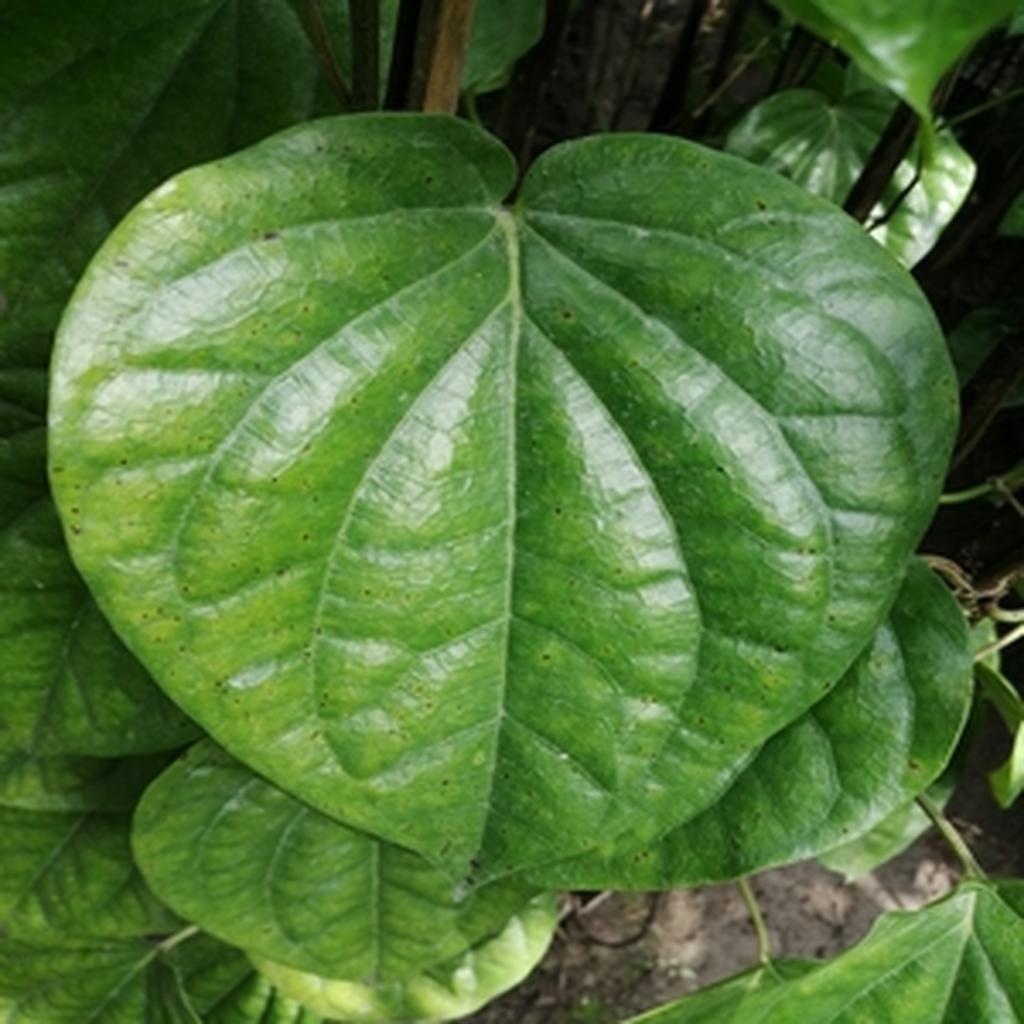
Label: Leaf_Spot